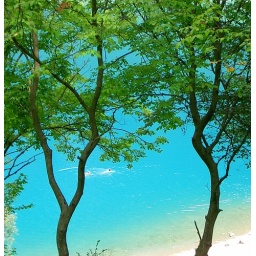
One of the cleaner and clear water I've ever seen in a lake...